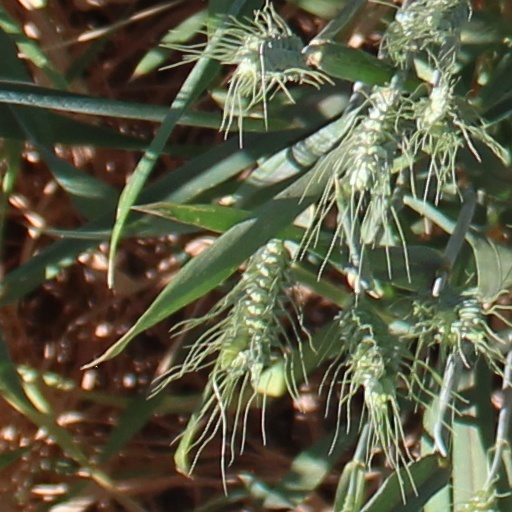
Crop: wheat